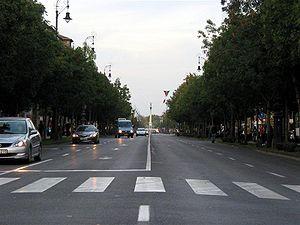
Andrássy út est une avenue de 2 310 mètres dans le VIᵉ arrondissement de Budapest. Elle relie le centre-ville au Városliget. Avec la ligne du métro de Budapest, l'avenue est classée au patrimoine mondial par l'UNESCO depuis 2002.